Star Trek: The Next Generation

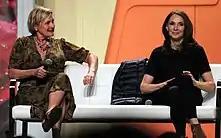
Denise Crosby and Gates McFadden were in Season 1 as Tasha Yar and Doctor Crusher respectively, but were removed for Season 2. McFadden then returned for Season 3 as a regular and remained as such for the rest of the series, while Crosby appeared sporadically.

"The Next Generation" was shot on 35 mm film before being converted to analog tape for post-production, and the budget for each episode was $1.3 million, among the highest for a one-hour television drama. While the staff enjoyed the creative freedom gained by independence from a broadcast network's Standards and Practices department, the first season was marked by a "revolving door" of writers, with Gerrold, Fontana and others quitting after disputes with Roddenberry. Roddenberry "virtually rewrote" the first 15 episodes because of his "dogmatic" intention to depict human interaction "without drawing on the baser motives of greed, lust, and power". Writers found the show's "bible" constricting and ridiculous and could not deal with Roddenberry's ego and treatment of them. It stated, for example, that "regular characters all share a feeling of being part of a band of brothers and sisters. As in the original "Star Trek", we invite the audience to share the same feeling of affection for our characters." David Gerrold claimed that at one point, Roddenberry's lawyer came aboard and started taking apart six months of work, including the removal of a gay couple that Roddenberry had promised would be included in the series, which made Gerrold decide to leave the show.